Kingsley Bugarin

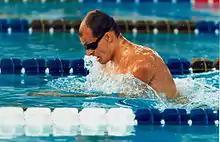
Australian S12 swimmer Kingsley Bugarin swims breaststroke at the 1996 Atlanta Paralympic Games

Kingsley Haldane Bugarin, OAM (born 3 August 1968) is an Australian Paralympic and vision impaired swimmer. He competed in five consecutive Summer Paralympics from 1984 to 2000, winning a total of five gold, eight silver, and six bronze medals. He held the Australian record for the highest Paralympic medal count until it was surpassed in 2012 by Matthew Cowdrey.